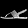
Label: Sandal